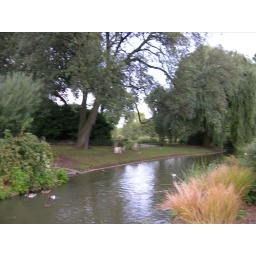
water and ducks and stuff in regent's park.